Irrawaddy River

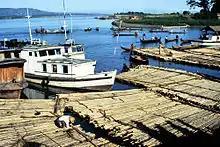
Pulling teak logs, made into large rafts and floated down the Irrawaddy River, ashore near Mandalay.

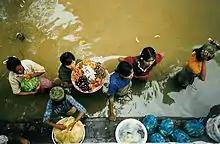
Market activity in the Irrawaddy

As early as the sixth century, the Bamars were using the Irrawaddy to gain power in the region through trade and transport on the China – India route. By the twelfth century, a well-developed network of canals made for flourishing rice cultivation. Later, the river became a key economic tool of Imperial British interests, who set up trading ports along its shores.